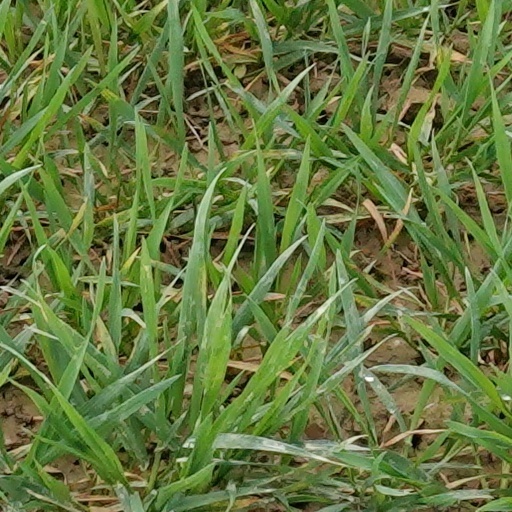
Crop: wheat